Tiana Alexandra

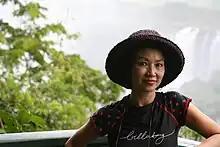
Tiana Alexandra

Tiana Alexandra-Silliphant (born Du Thi Thanh Nga; born 1951 or 1952) is a Vietnamese-American actress, filmmaker, and activist. She is known for her 1992 documentary "From Hollywood to Hanoi", the first American feature documentary filmed in Vietnam by a Vietnamese-American, which examines the aftermath of the Vietnam War and themes of reconciliation. She and Christopher Hampton are co-directors of Hampton-Silliphant Productions.